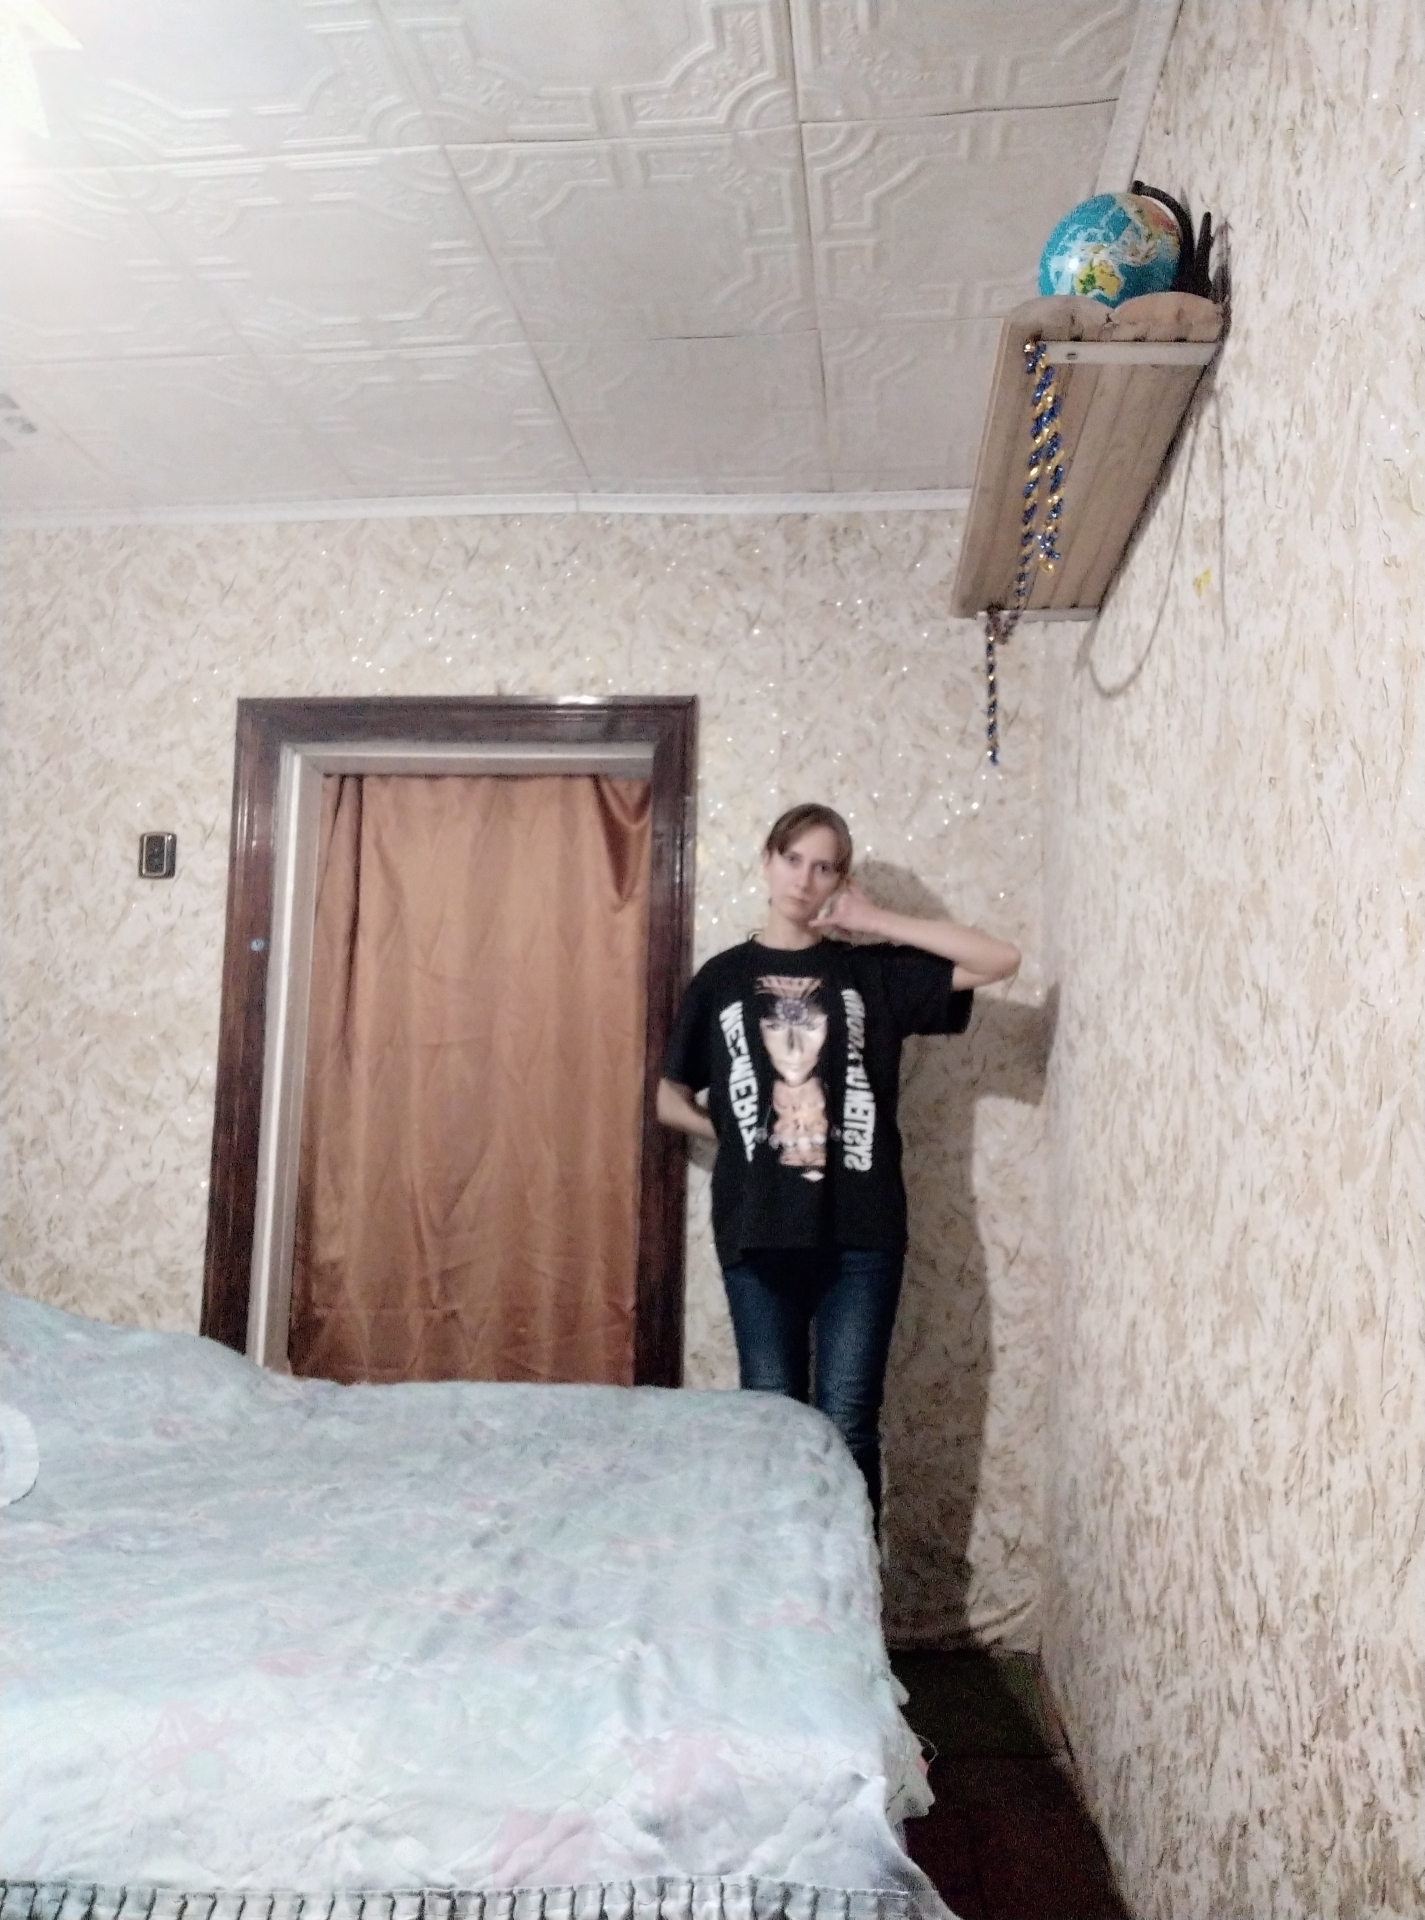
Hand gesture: call